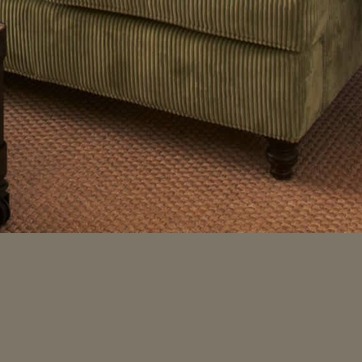
Material: carpet